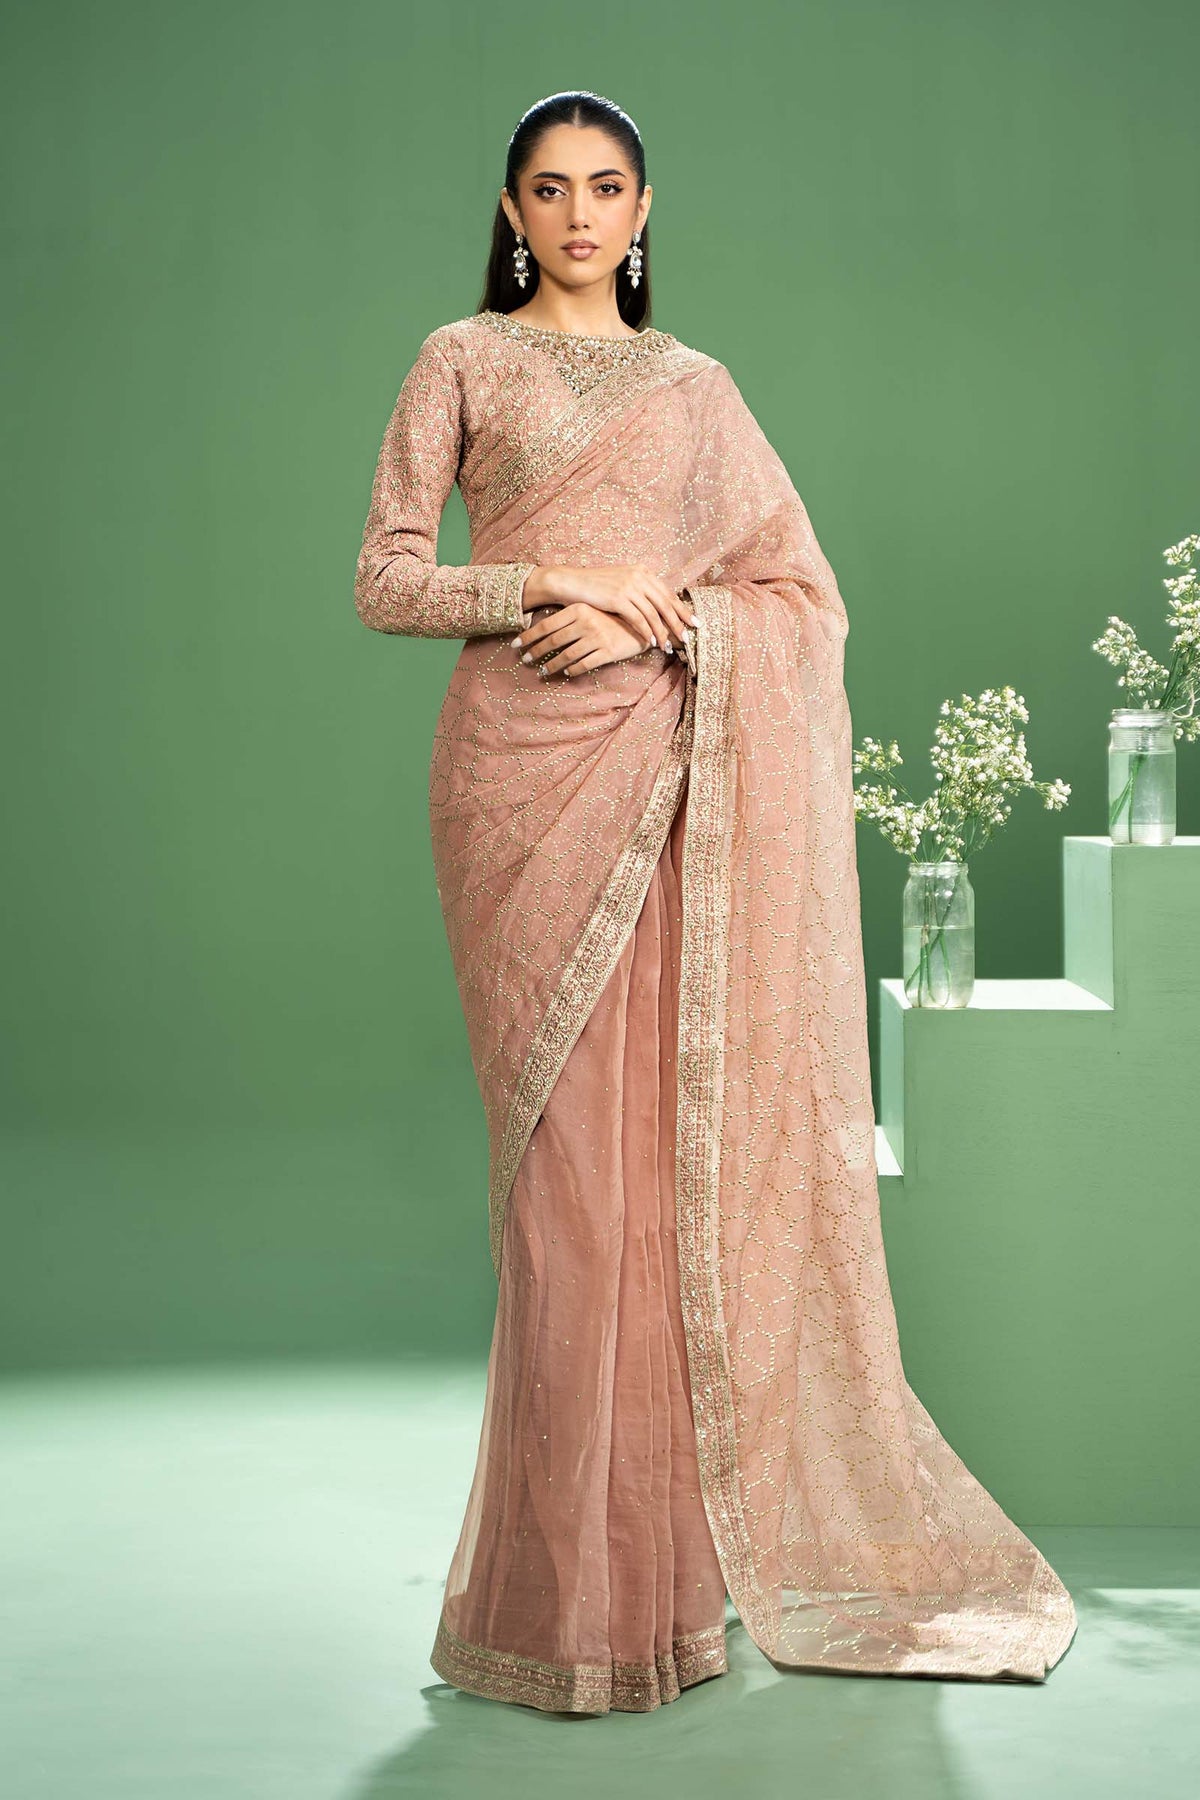
pink net embroidered sari